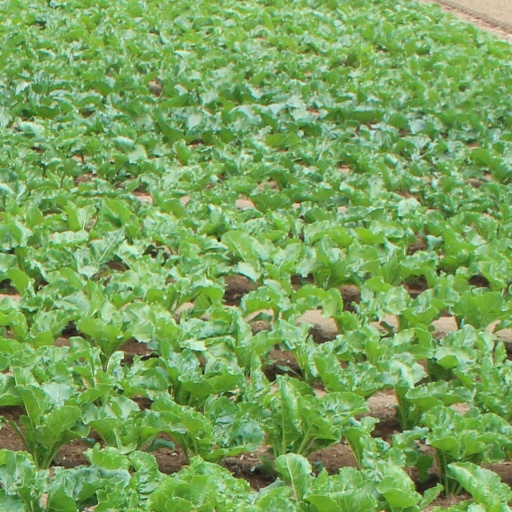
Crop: sugar beet